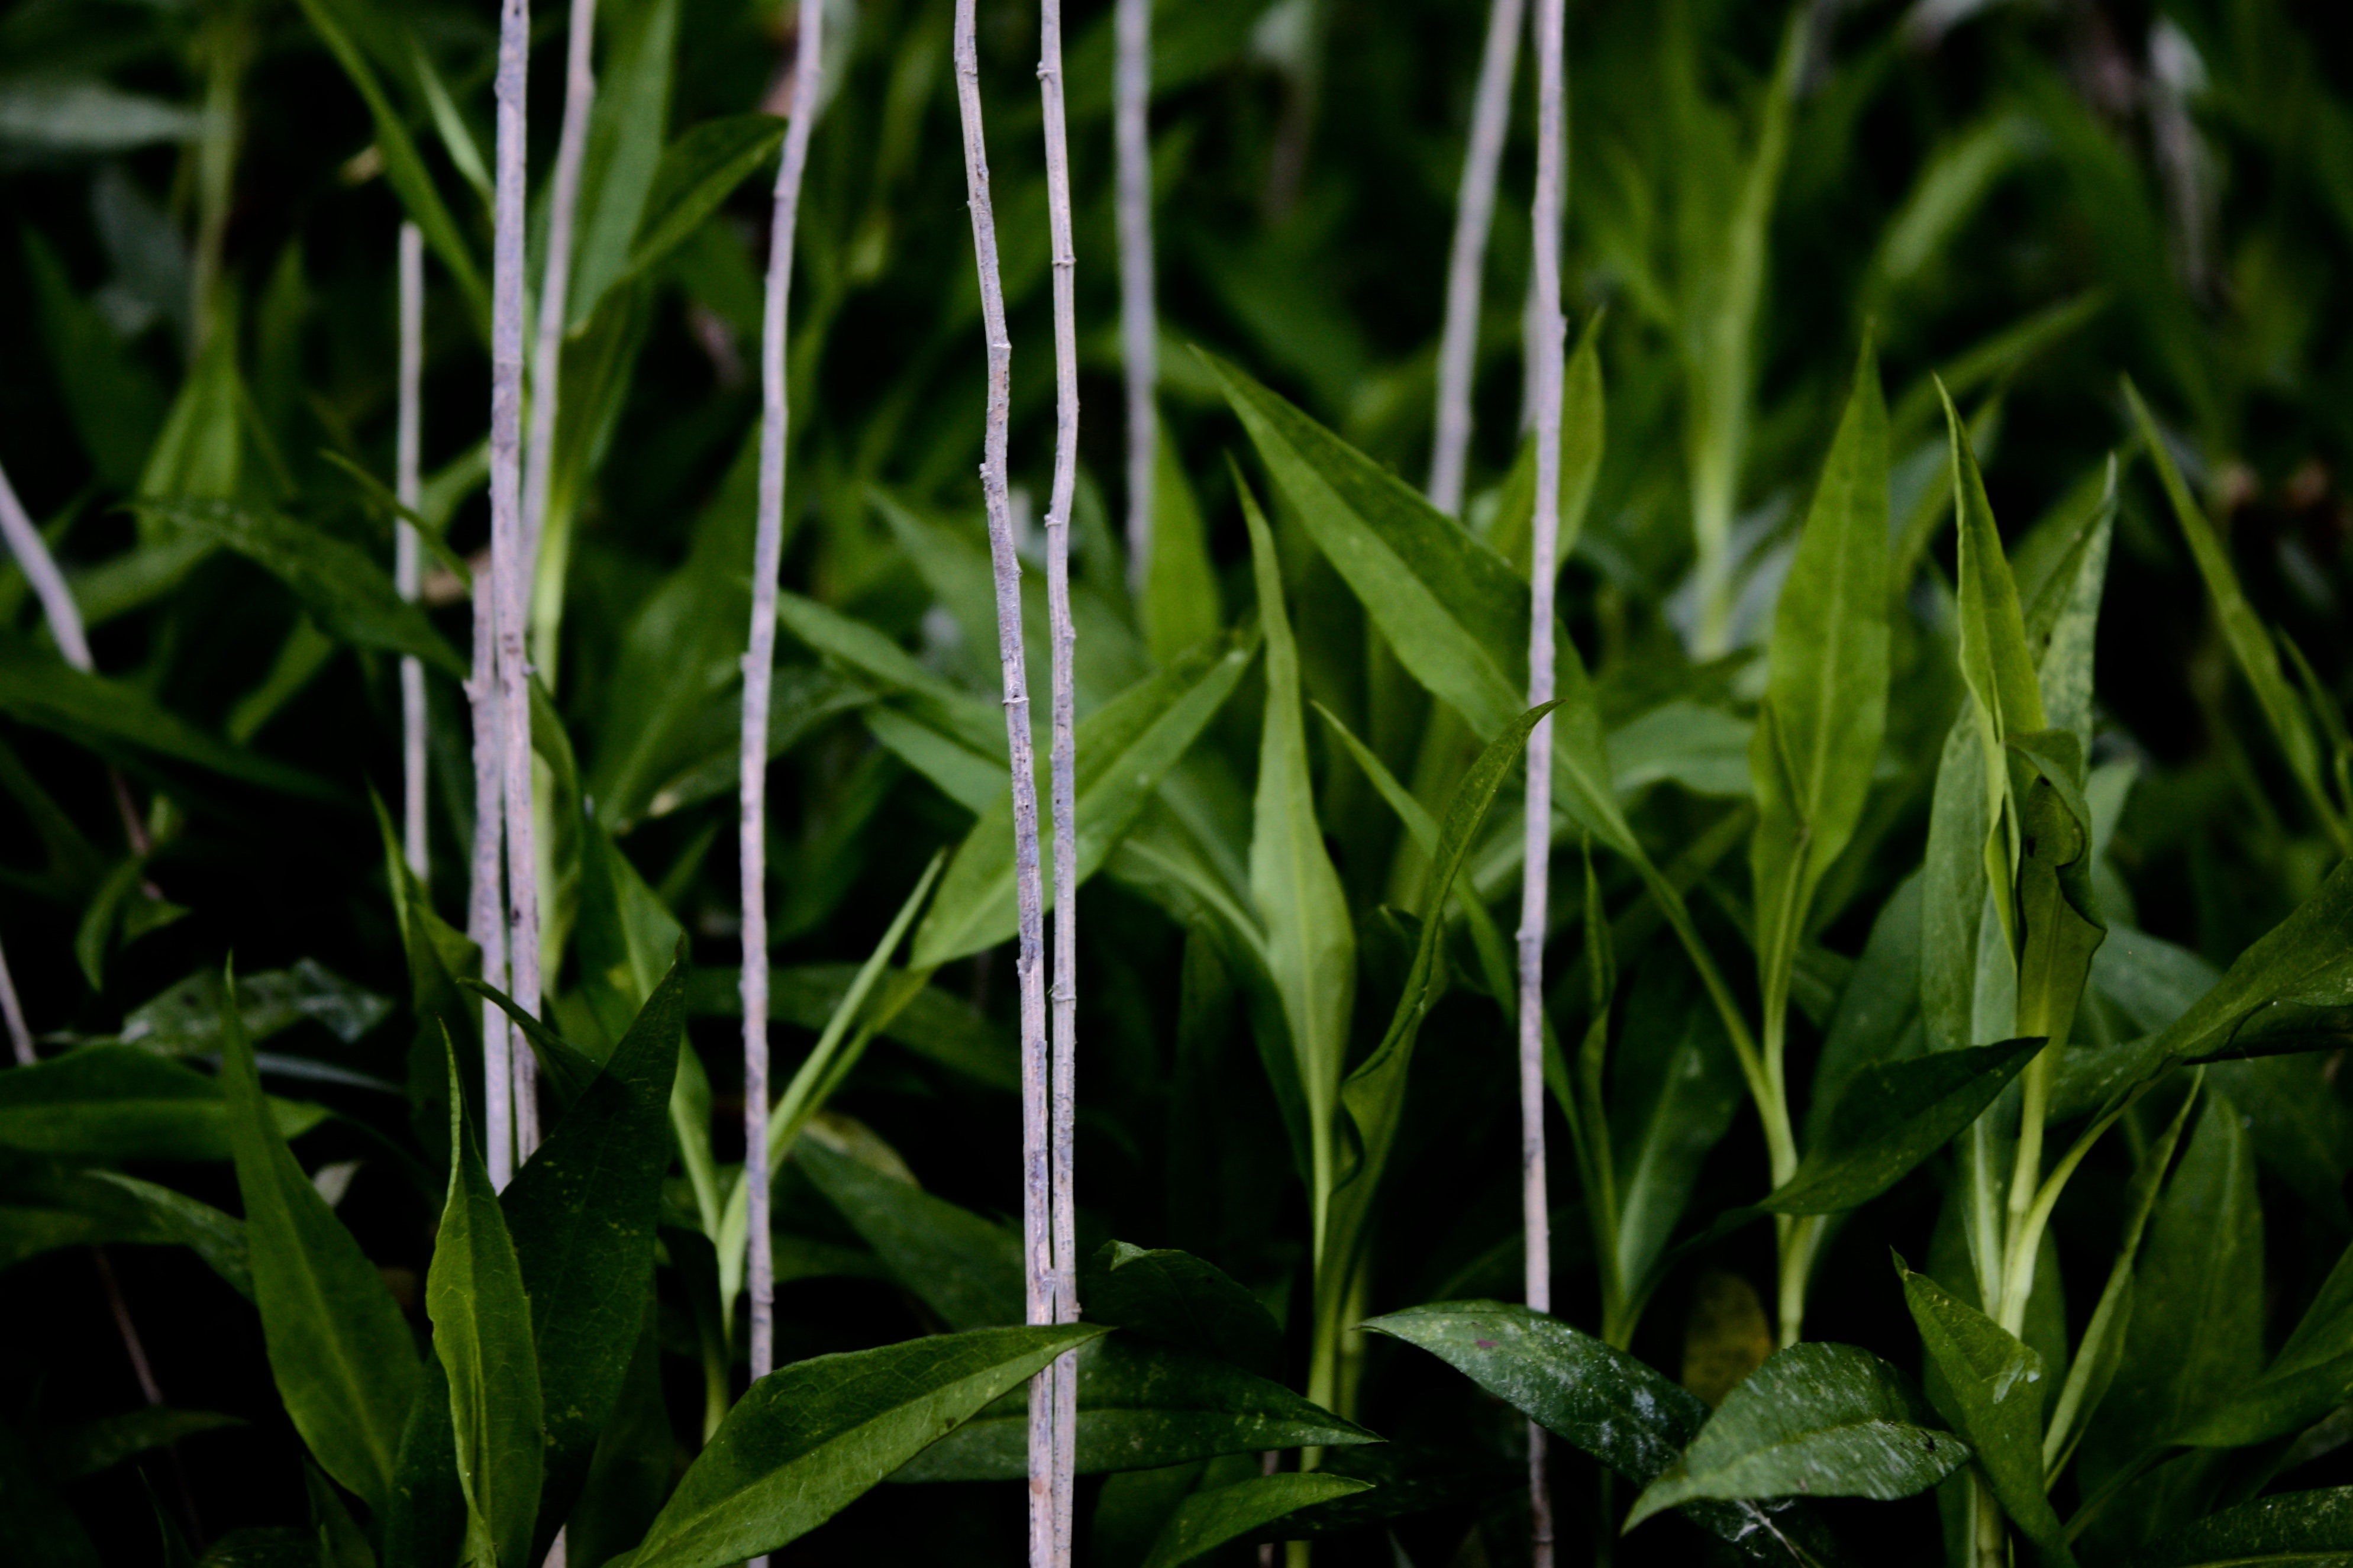
grass, branch, plant, lawn, leaf, flower, green, herb, crop, botany, flora, leafe, stalk, bamboo, flowering plant, grass family, plant stem, land plant